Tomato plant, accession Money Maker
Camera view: vertical (180 deg); turntable rotation: 90 degrees
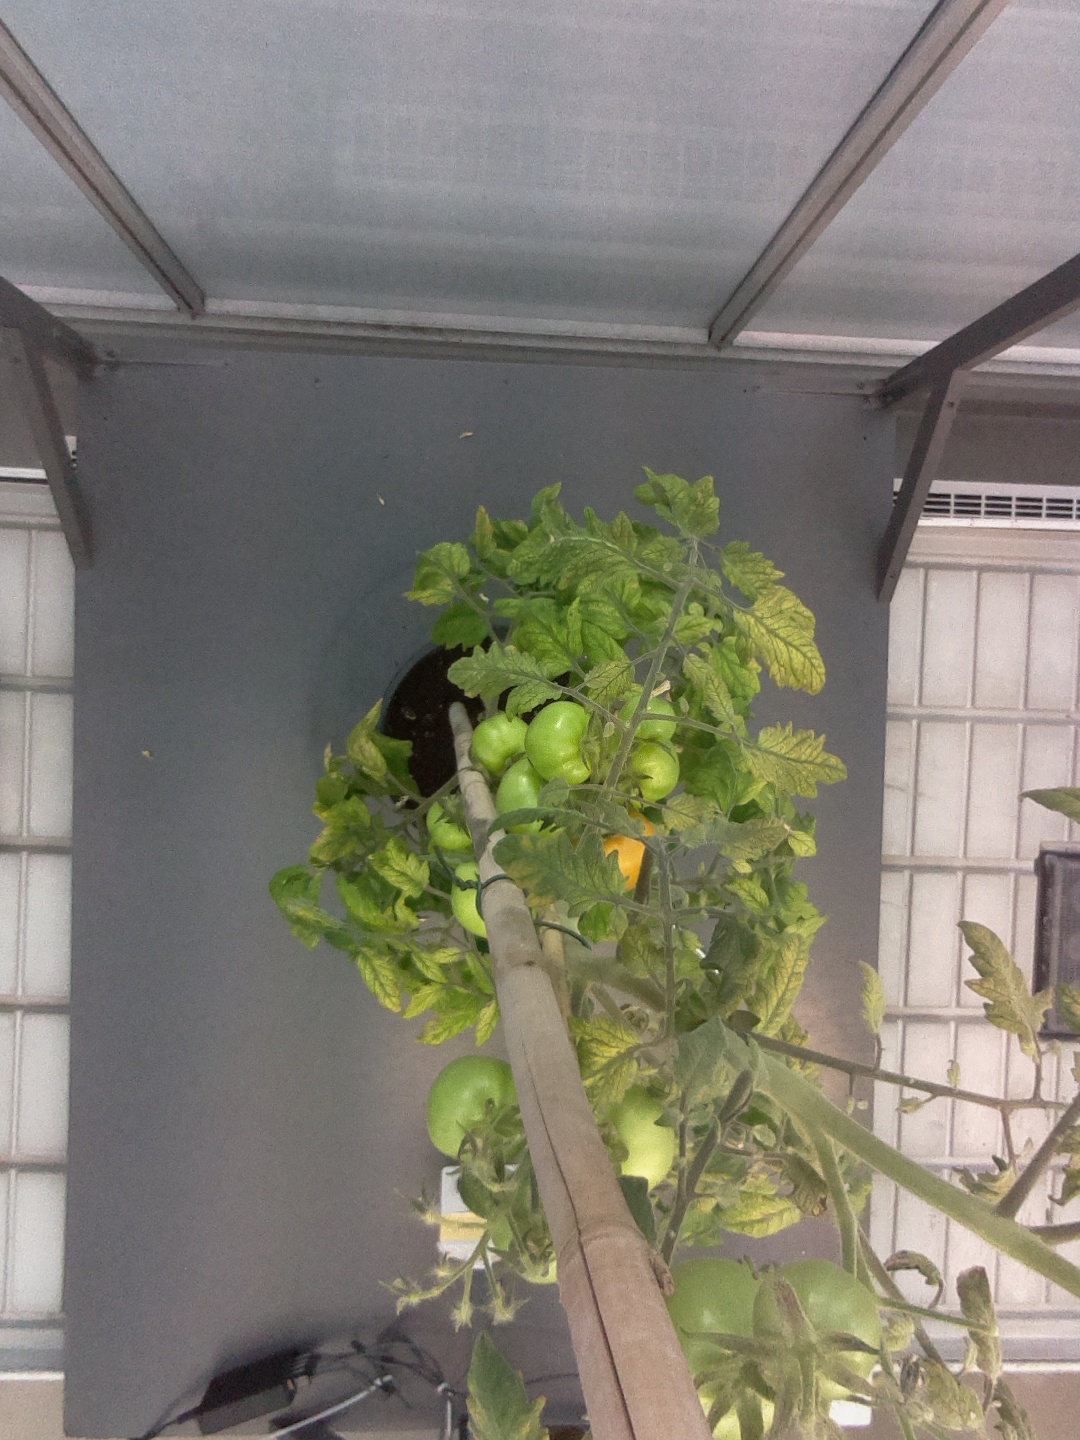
BBCH growth stage 79: 90% -100% of final fruit size